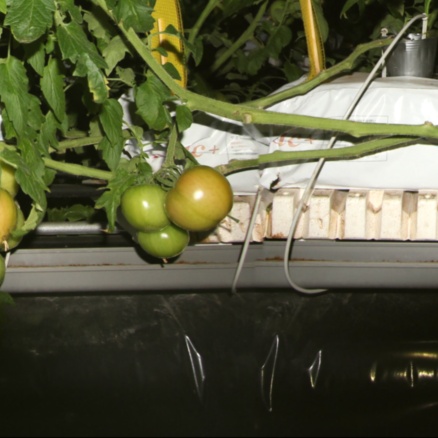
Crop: tomato